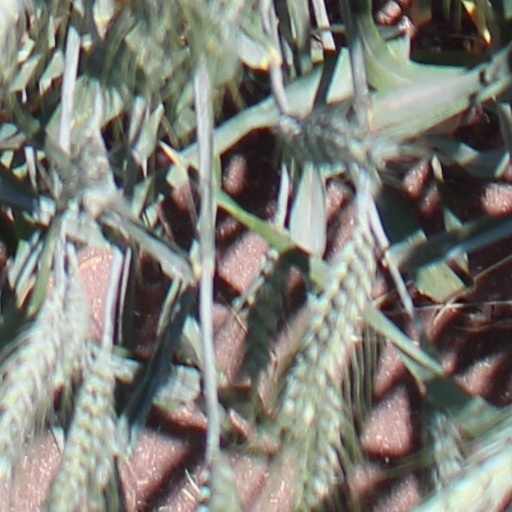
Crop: wheat